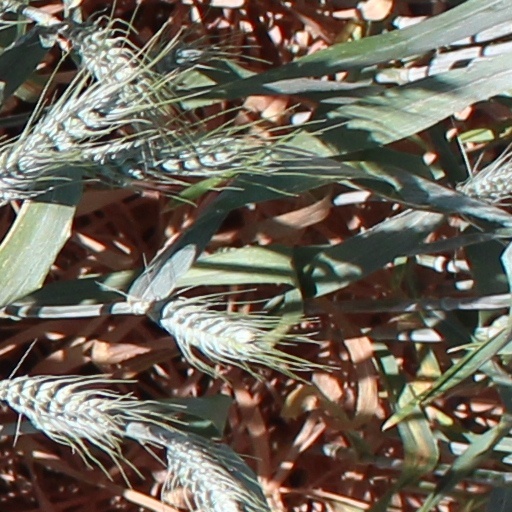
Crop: wheat